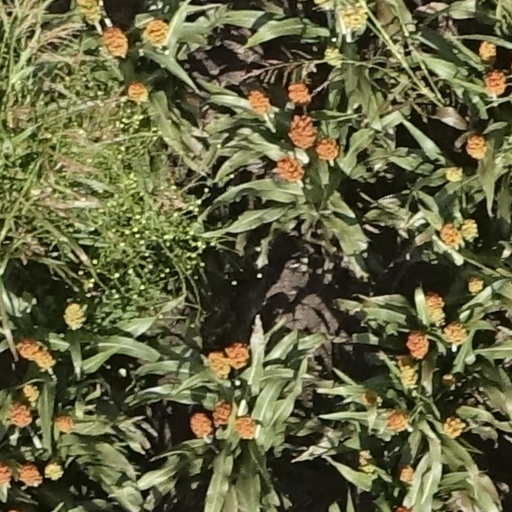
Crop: sorghum